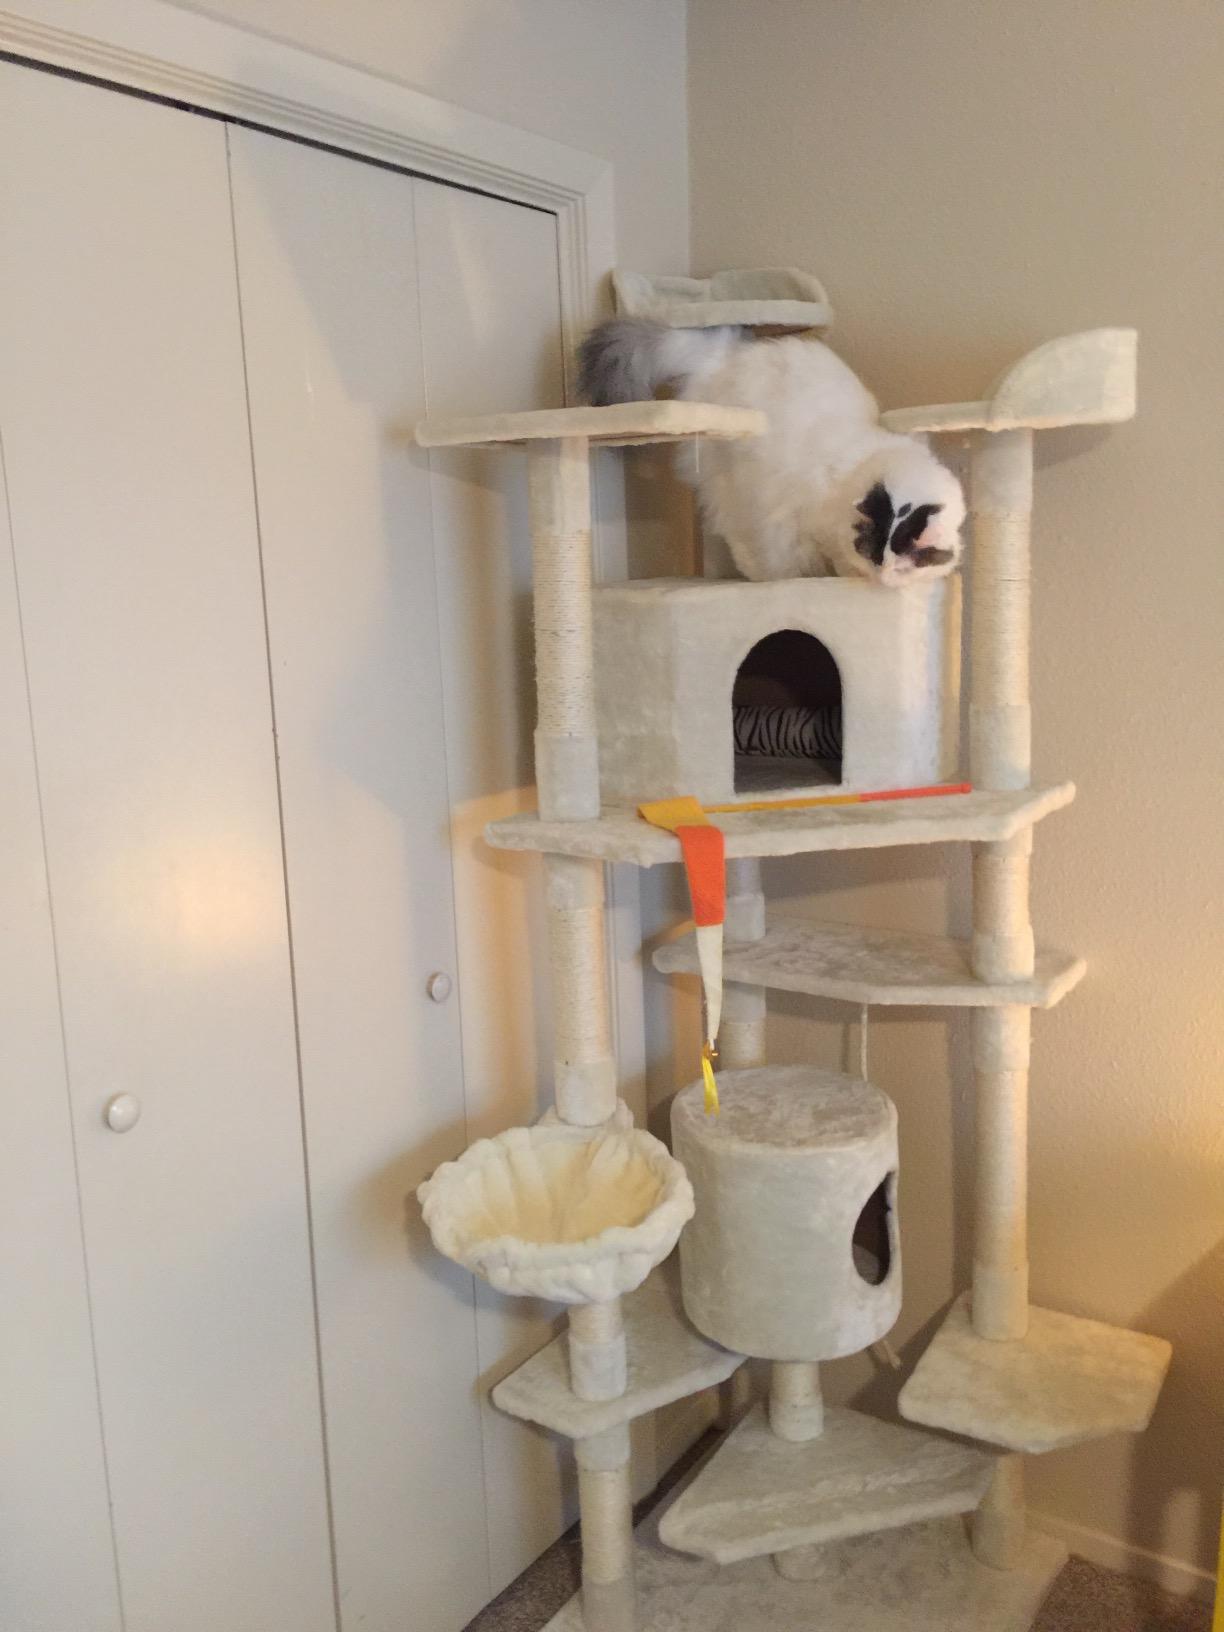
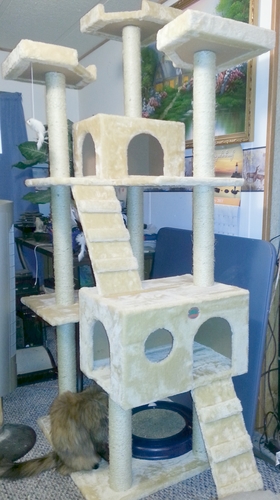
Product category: items_cat tree
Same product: no